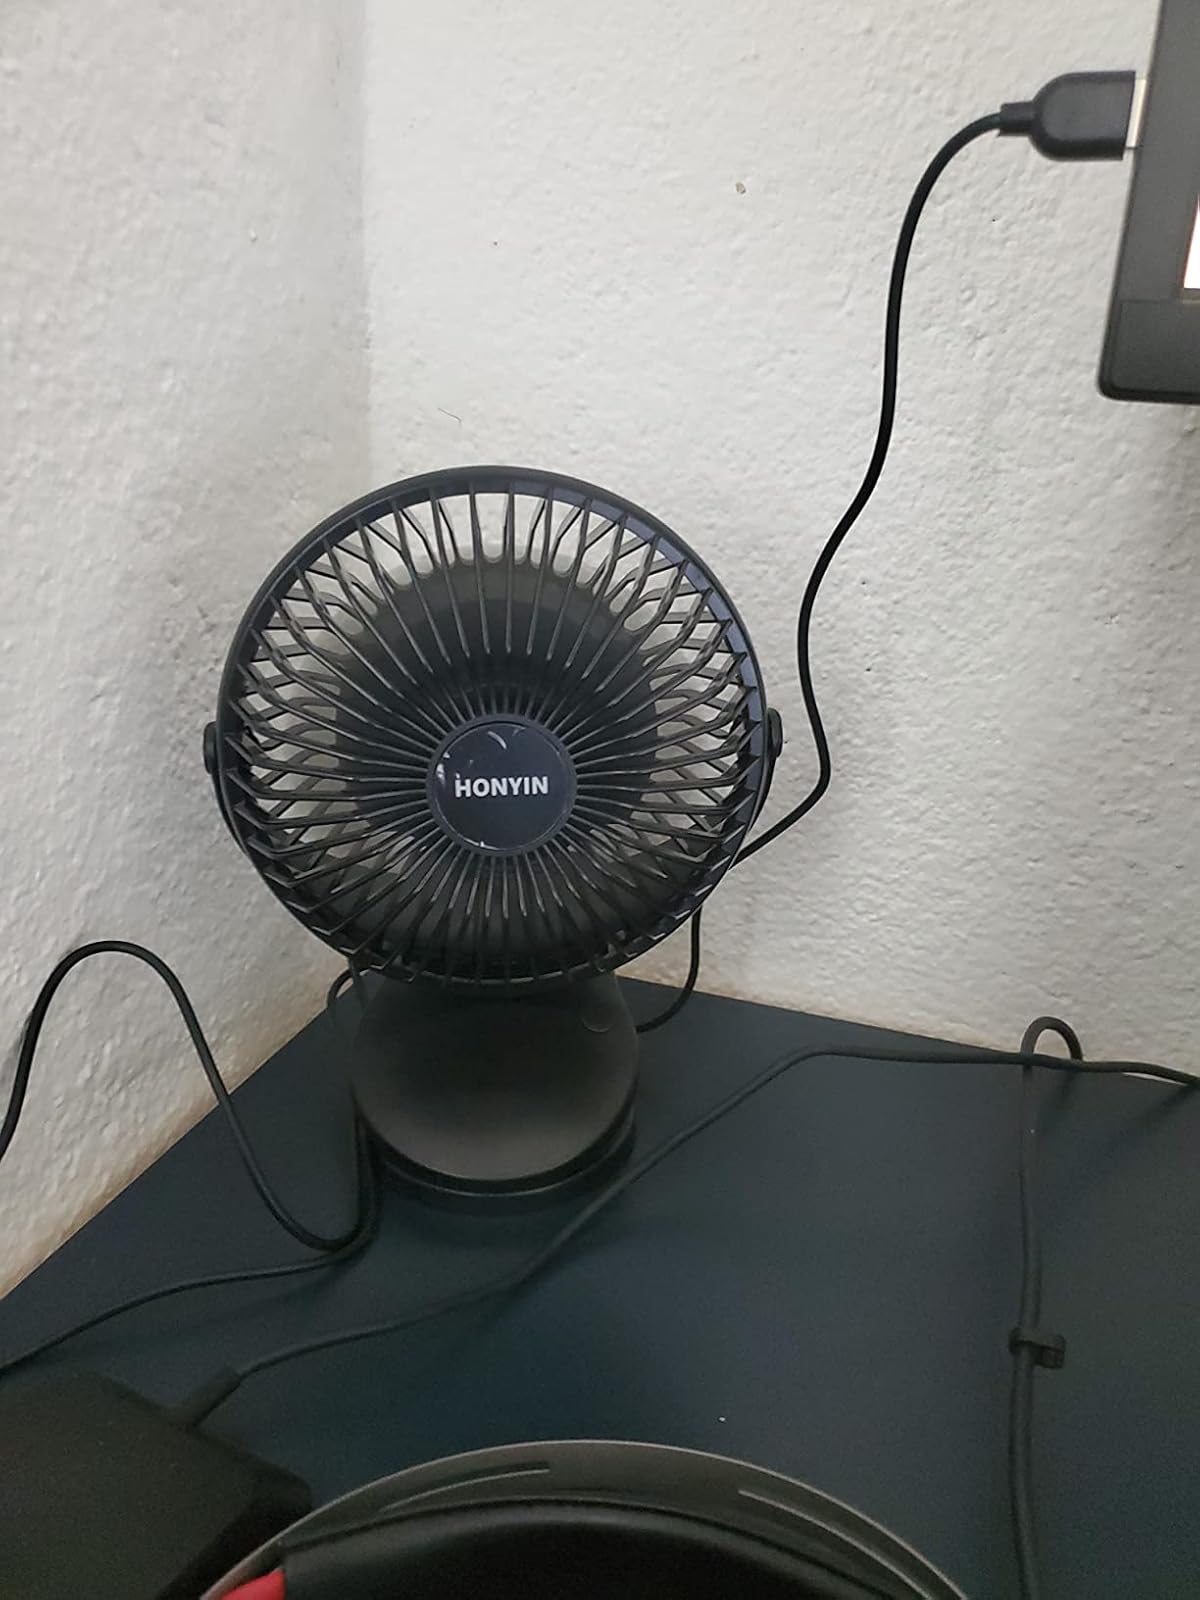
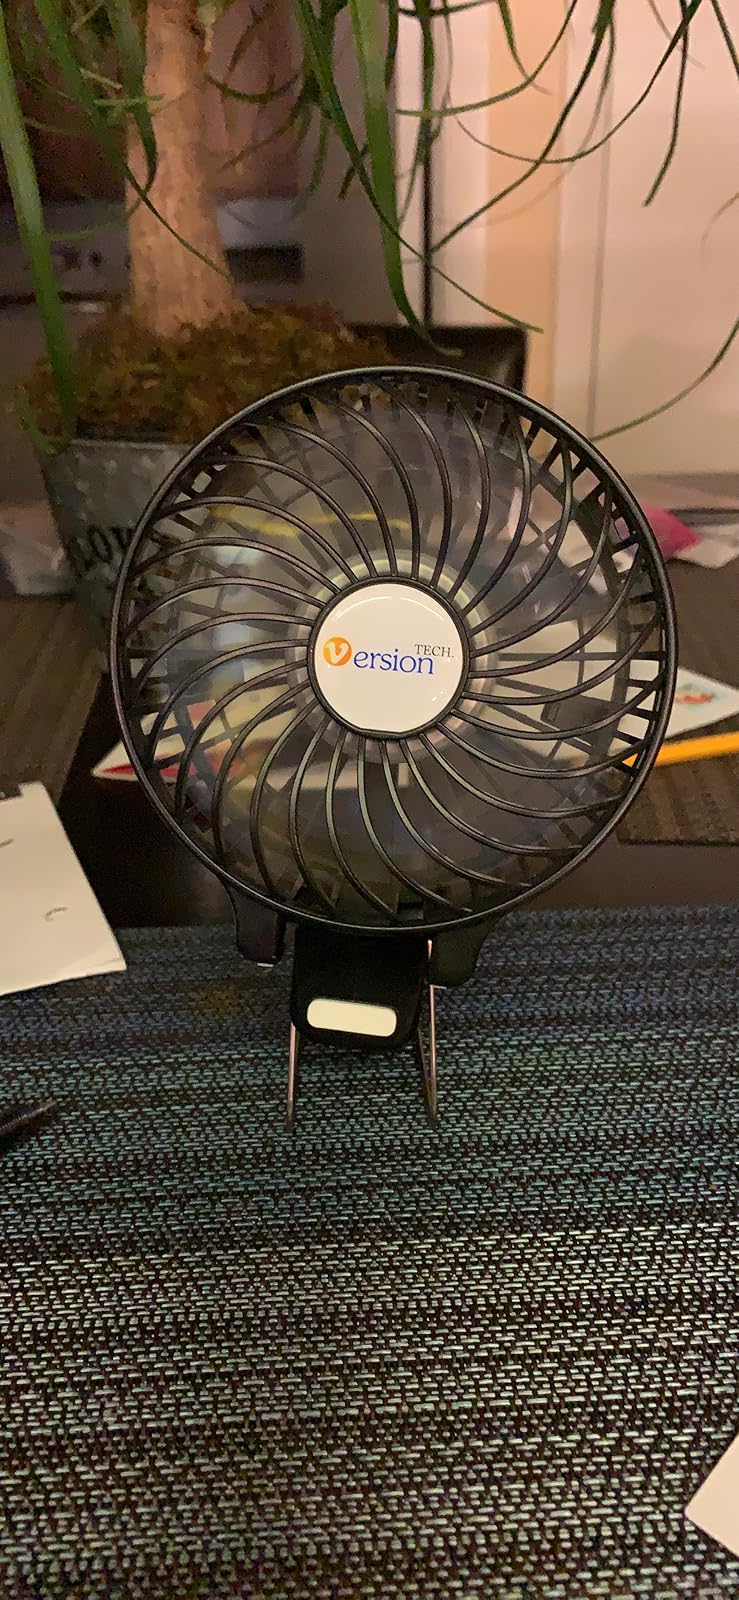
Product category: fan
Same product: no